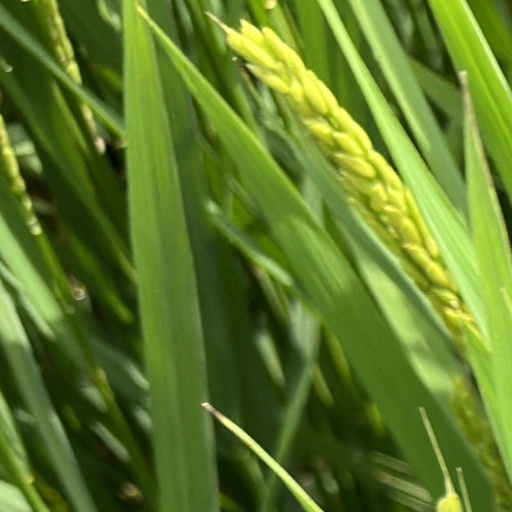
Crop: rice